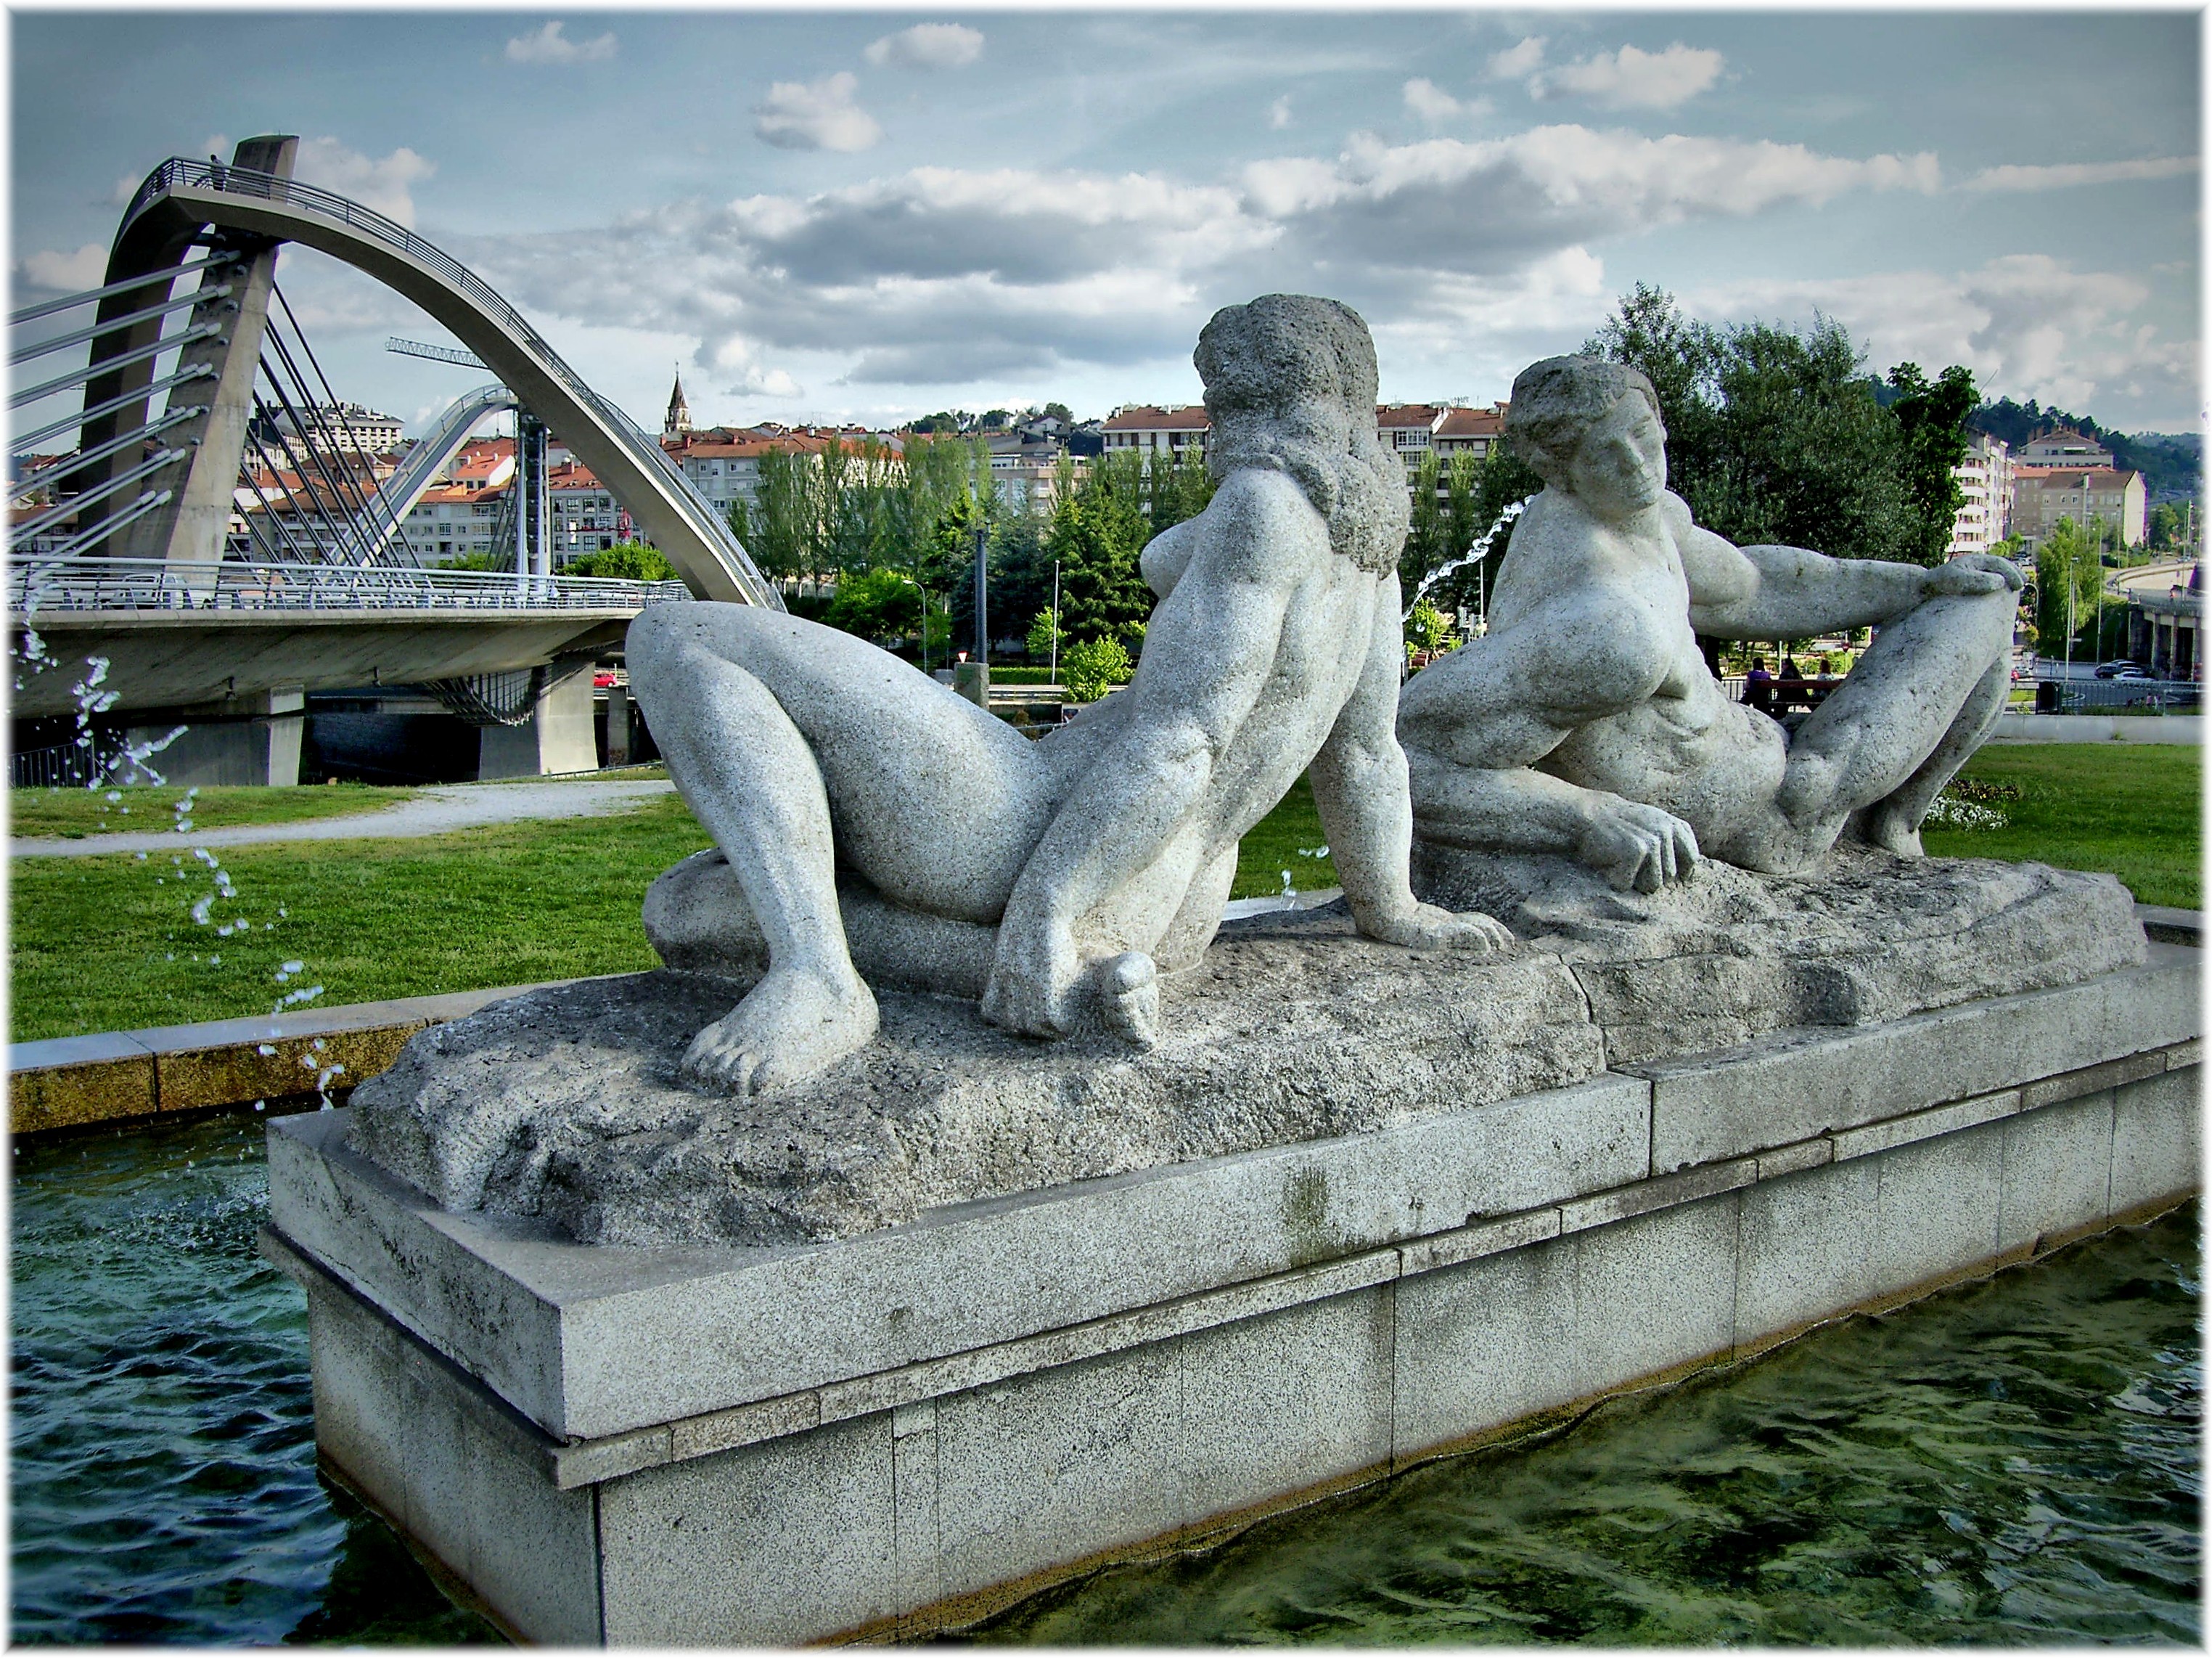
monument, europe, statue, sculpture, memorial, art, spain, arquitectura, europa, espaa, galicia, bridges, water feature, ourense, galiza, puentes, pontes